Belgrave South

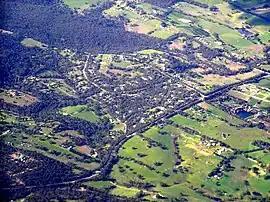
Wellington Road forms the southern boundary of Belgrave South. The forested area shown in the top left includes the Baluk-Willam Nature Conservation Reserve.

Belgrave South is a suburb of Greater Melbourne mainly beyond the Melbourne metropolitan area Urban Growth Boundary, 37 km south-east from Melbourne's central business district, located within the Shire of Yarra Ranges local government area. Belgrave South recorded a population of 1,670 at the .